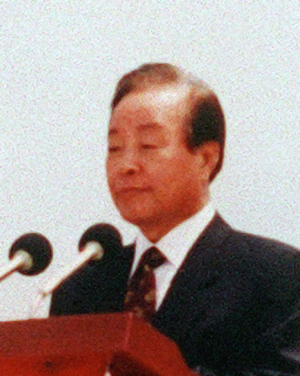
L'élection présidentielle sud-coréenne de 1992 s'est déroulée en Corée du Sud le 18 décembre 1992.
Kim Young-sam, né le 20 décembre 1927 à Geoje dans le Gyeongsang du Sud et mort le 22 novembre 2015 à Séoul, est un homme d'État sud-coréen. Il a été président de la République du 25 février 1993 au 25 février 1998.
La Corée du Sud est issue le 15 août 1948 de la partition de la péninsule coréenne, qui avait été occupée par l'empire du Japon de 1905 à 1945.
L'élection présidentielle sud-coréenne de 1987 s'est déroulée en Corée du Sud le 16 décembre 1987. Il s'agit de la première élection démocratique, après le régime militaire de Chun Doo-hwan. Roh Tae-woo remporte le scrutin.